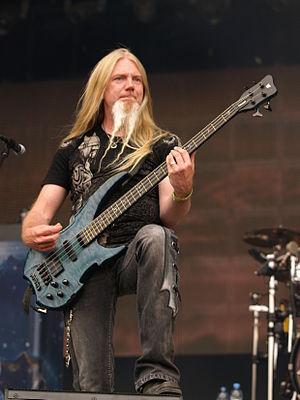
Nightwish est un groupe de metal symphonique finlandais originaire de Kitee, dans la région de la Carélie du Nord. Formé en 1996, il est considéré comme l'un des représentants du genre et comme l'un des groupes responsables du gain de popularité que connaît le metal symphonique à la fin des années 1990. Bien que le groupe soit devenu célèbre dans son pays natal dès la sortie de son premier single, The Carpenter, sa renommée internationale ne débute qu'avec la sortie des albums Oceanborn et Wishmaster. La chanson Sleeping Sun est le premier des singles du groupe à paraître au-delà des frontières de la Finlande, lui permettant ainsi de se faire connaître à travers toute l'Europe.